Sergey Spasokukotsky

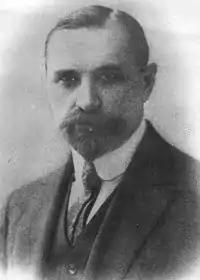
Spasokukotsky in 1910

Sergey Ivanovich Spasokukotsky (—December 17, 1943) was a Russian Empire and Soviet surgeon and a member of the Soviet Academy of Sciences since 1942. He was awarded the State Prize of the USSR for his monography "Lung actinomycosis", apart from other distinctions (Order of Lenin and Order of the Red Banner of Labour).